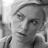
Emotion: neutral